Brian McTernan

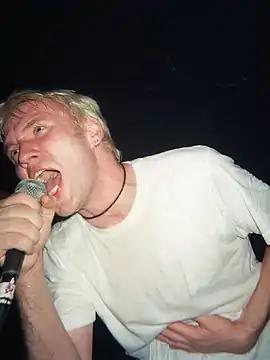
McTernan performing with Battery in 1998

Brian McTernan is an American musician and record producer from Baltimore, Maryland. McTernan was the lead vocalist in the hardcore punk band Battery, the guitarist in Ashes, and is the singer in Be Well. In 2009, he was named one of "the 50 most influential people in Maryland" by the editors of "The Daily Record".